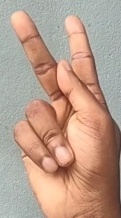
ASL sign: K